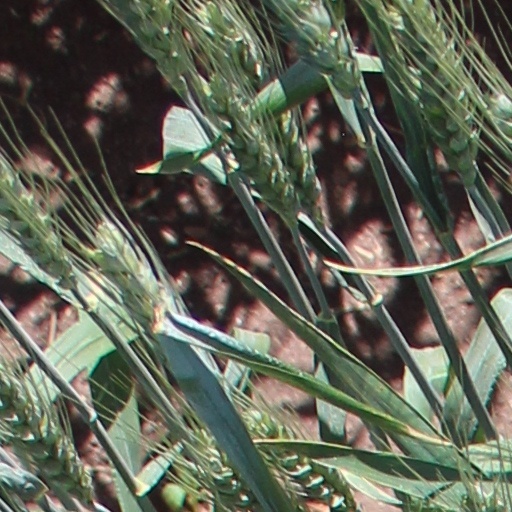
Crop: wheat